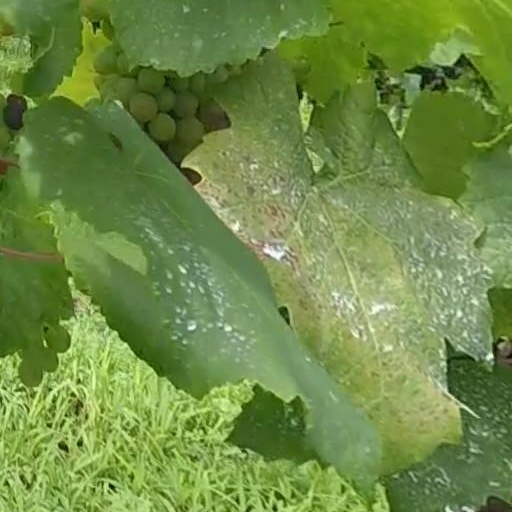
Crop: grape